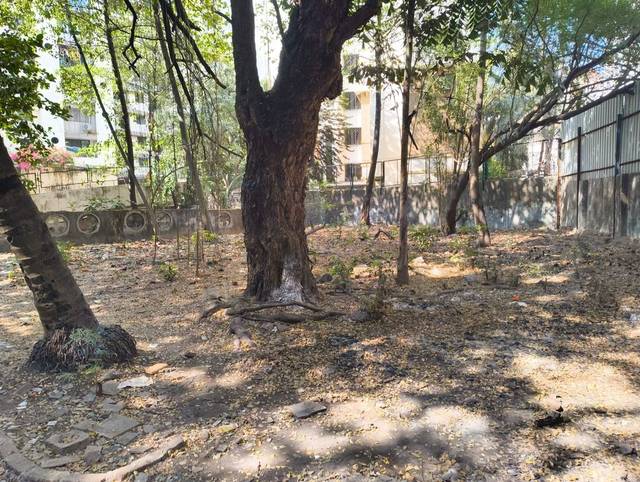
Region: India
Coordinates: 19.21, 72.842